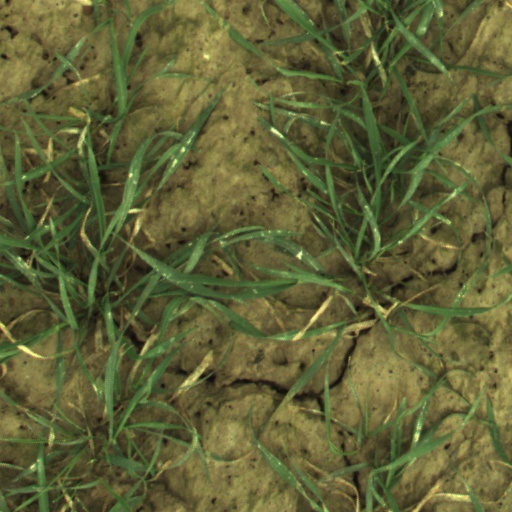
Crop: wheat